Bruderhof Communities

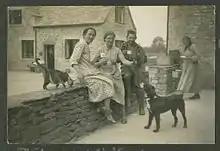
Tea break at the Cotswold Bruderhof

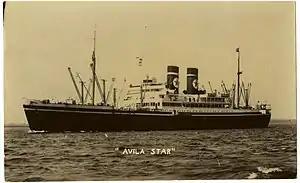
Avila Star – one of the boats that transported the Bruderhof to Paraguay.

In 1936 the Bruderhof had purchased a farm in England called Ashton Fields, near the village of Ashton Keynes in the Cotswolds area. Originally intended to be a mission post, it provided sanctuary when they were forced to escape Nazi Germany. While based in England, the Bruderhof membership grew to over 350 members, largely through the addition of young English members who were conscientious objectors seeking an alternative to the now seemingly inevitable war with Germany. However, even before the outbreak of World War II in 1939, the presence of the community's German members and its pacifist stance attracted deep suspicion locally, resulting in economic boycotts against the farm. In 1940, confronted with the option of either having all of its German members interned for the duration and its English members conscripted, or leaving England as a group, the Bruderhof chose the latter and some began to look for refuge abroad.